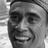
Emotion: happy